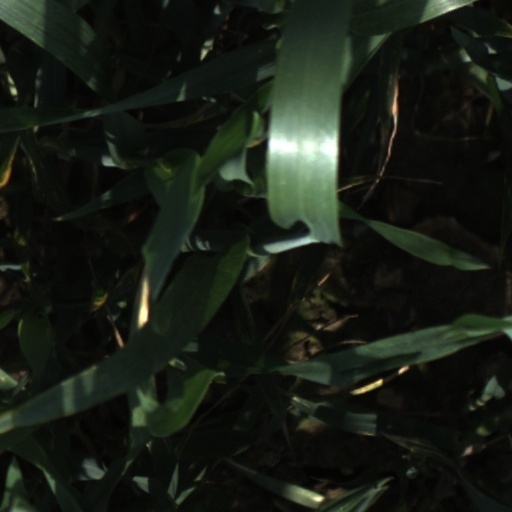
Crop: wheat